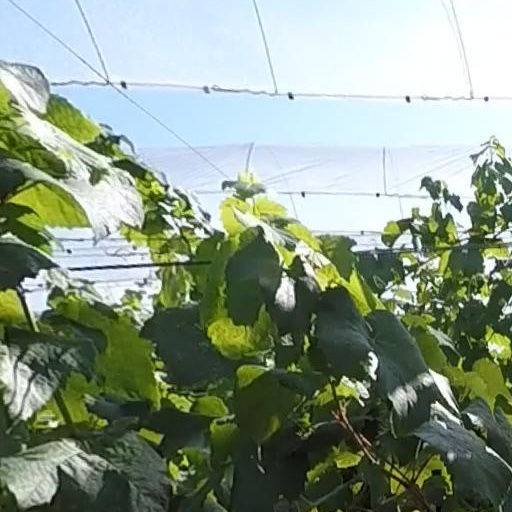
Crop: grape